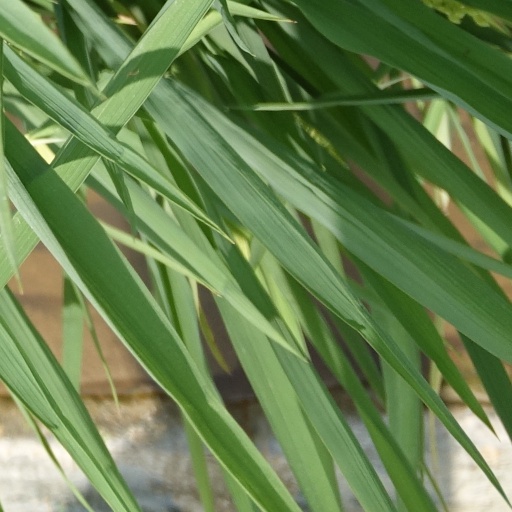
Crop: rice